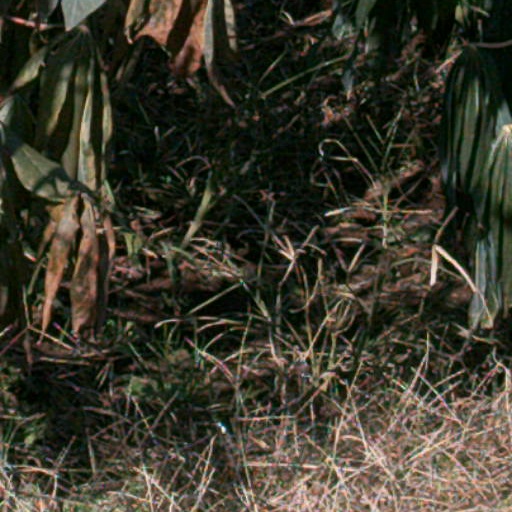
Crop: cassava